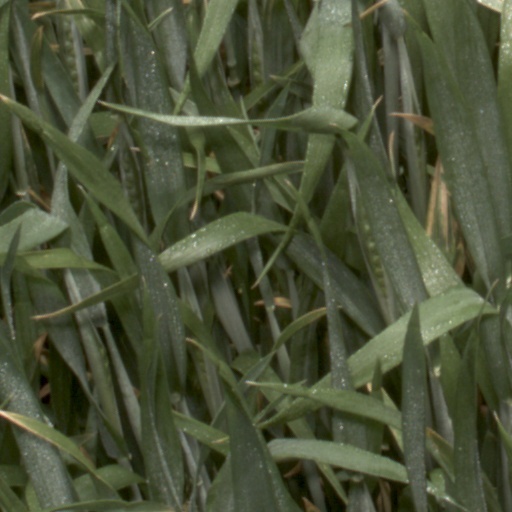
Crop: wheat